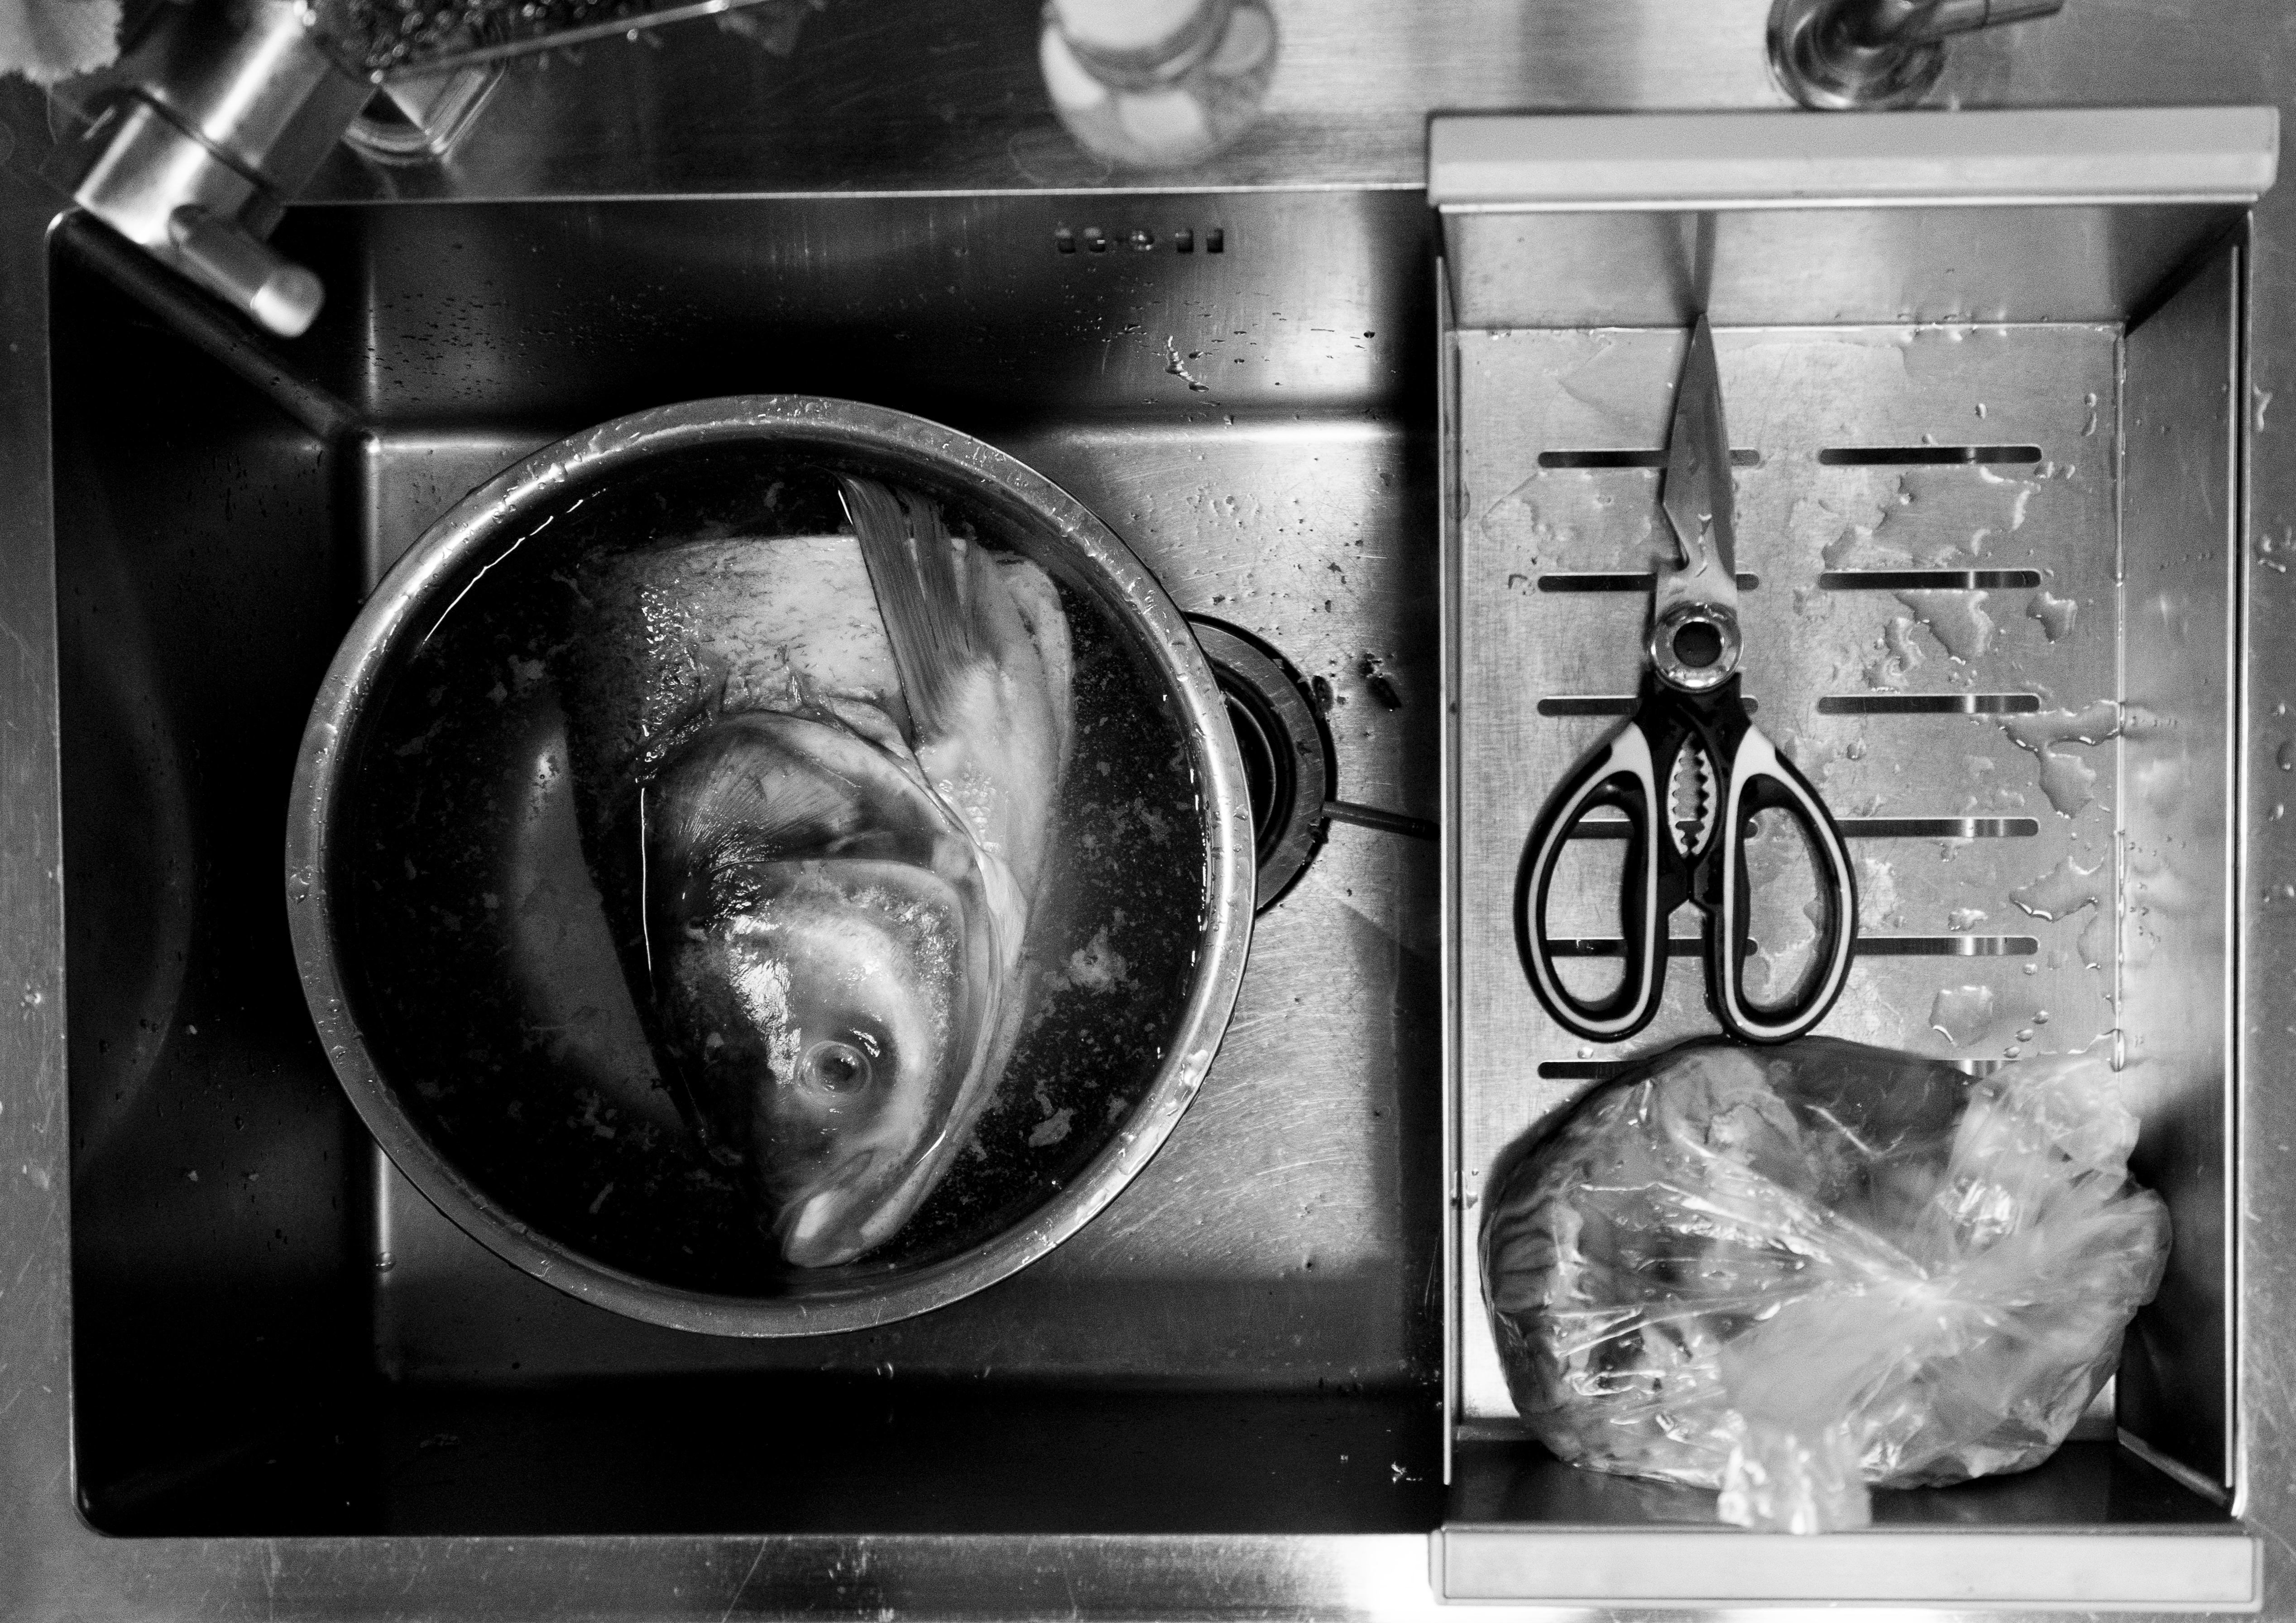
fish, white, automotive lighting, black, style, black and white, gas, monochrome, snapshot, monochrome photography, major appliance, automotive tire, metal, motor vehicle, stock photography, still life photography, household hardware, room, headlamp, machine, auto part, home appliance, automotive wheel system, photography, glass, circle